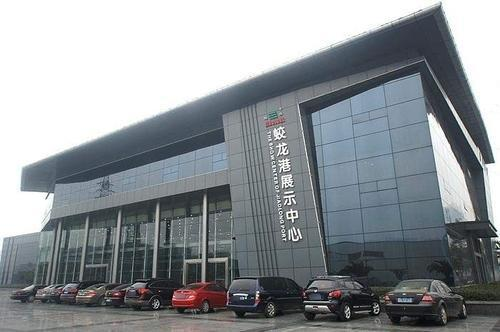
地标名称：蛟龙港展示中心
所在城市：成都市·双流区